Territorial evolution of Poland

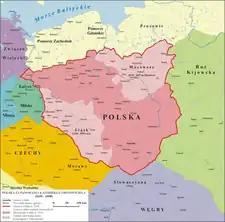
Poland during the rule of Casimir I of Poland

During the reign of Bolesław the Brave, relations between Poland and the Holy Roman Empire deteriorated, resulting in a series of wars (1002–1005, 1007–1013, 1015–1018). Poland took control of the Lusatia region in the south-west, and briefly Miśnia. From 1003 to 1004 Bolesław intervened militarily in Czech dynastic conflicts. After his forces were removed from Bohemia in 1018, Bolesław retained Moravia. In 1013, the marriage between Bolesław's son Mieszko and Richeza of Lotharingia, the niece of Emperor Otto III and future mother of Casimir I the Restorer, took place. The conflicts with Germany ended in 1018 with the Peace of Bautzen accord, on favorable terms for Bolesław, retaining control of Lusatia. In the context of the 1018 Kiev expedition, Bolesław retook the Czerwień Cities. In 1019, Poland lost Brześć to the Kyivan Rus', but retook it the following year. In 1025, shortly before his death, Bolesław I the Brave finally succeeded in obtaining the papal permission to crown himself, and became the first king of Poland.